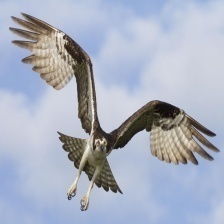
Species: OSPREY
Scientific name: PANDION HALIAETUS